Andrei Bely

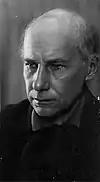
Bely in 1933

In his later years Bely was influenced by Rudolf Steiner's anthroposophy and became a personal friend of Steiner's. His ideas covering this philosophy included his attempts to connect Vladimir Solovyov's philosophical ideas with Steiner's Spiritual Science. One of his notions was the "Eternal Feminine", which he equated it with the "world soul" and the "supra-individual ego", the ego shared by all individuals. He spent time between Switzerland, Germany, and Russia, during its revolution. He supported the Bolshevik rise to power and later dedicated his efforts to Soviet culture, serving on the Organizational Committee of the Union of Soviet Writers. He died, aged 53, in Moscow. Several of the numerous poems written in Moscow in January 1934 were inspired by Bely's death.